Siege of Yorktown order of battle

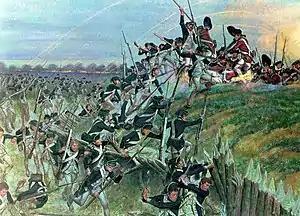
The storming of redoubt #10 at Yorktown

The siege of Yorktown was the culminating act of the Yorktown campaign, a series of military operations occupying much of 1781 during the American Revolutionary War. The siege was a decisive Franco-American victory: after the surrender of British Lt. Gen. Charles, Earl Cornwallis on October 17, the government of Lord North fell, and its replacement entered into peace negotiations that resulted in British recognition of American independence with the 1783 Treaty of Paris.